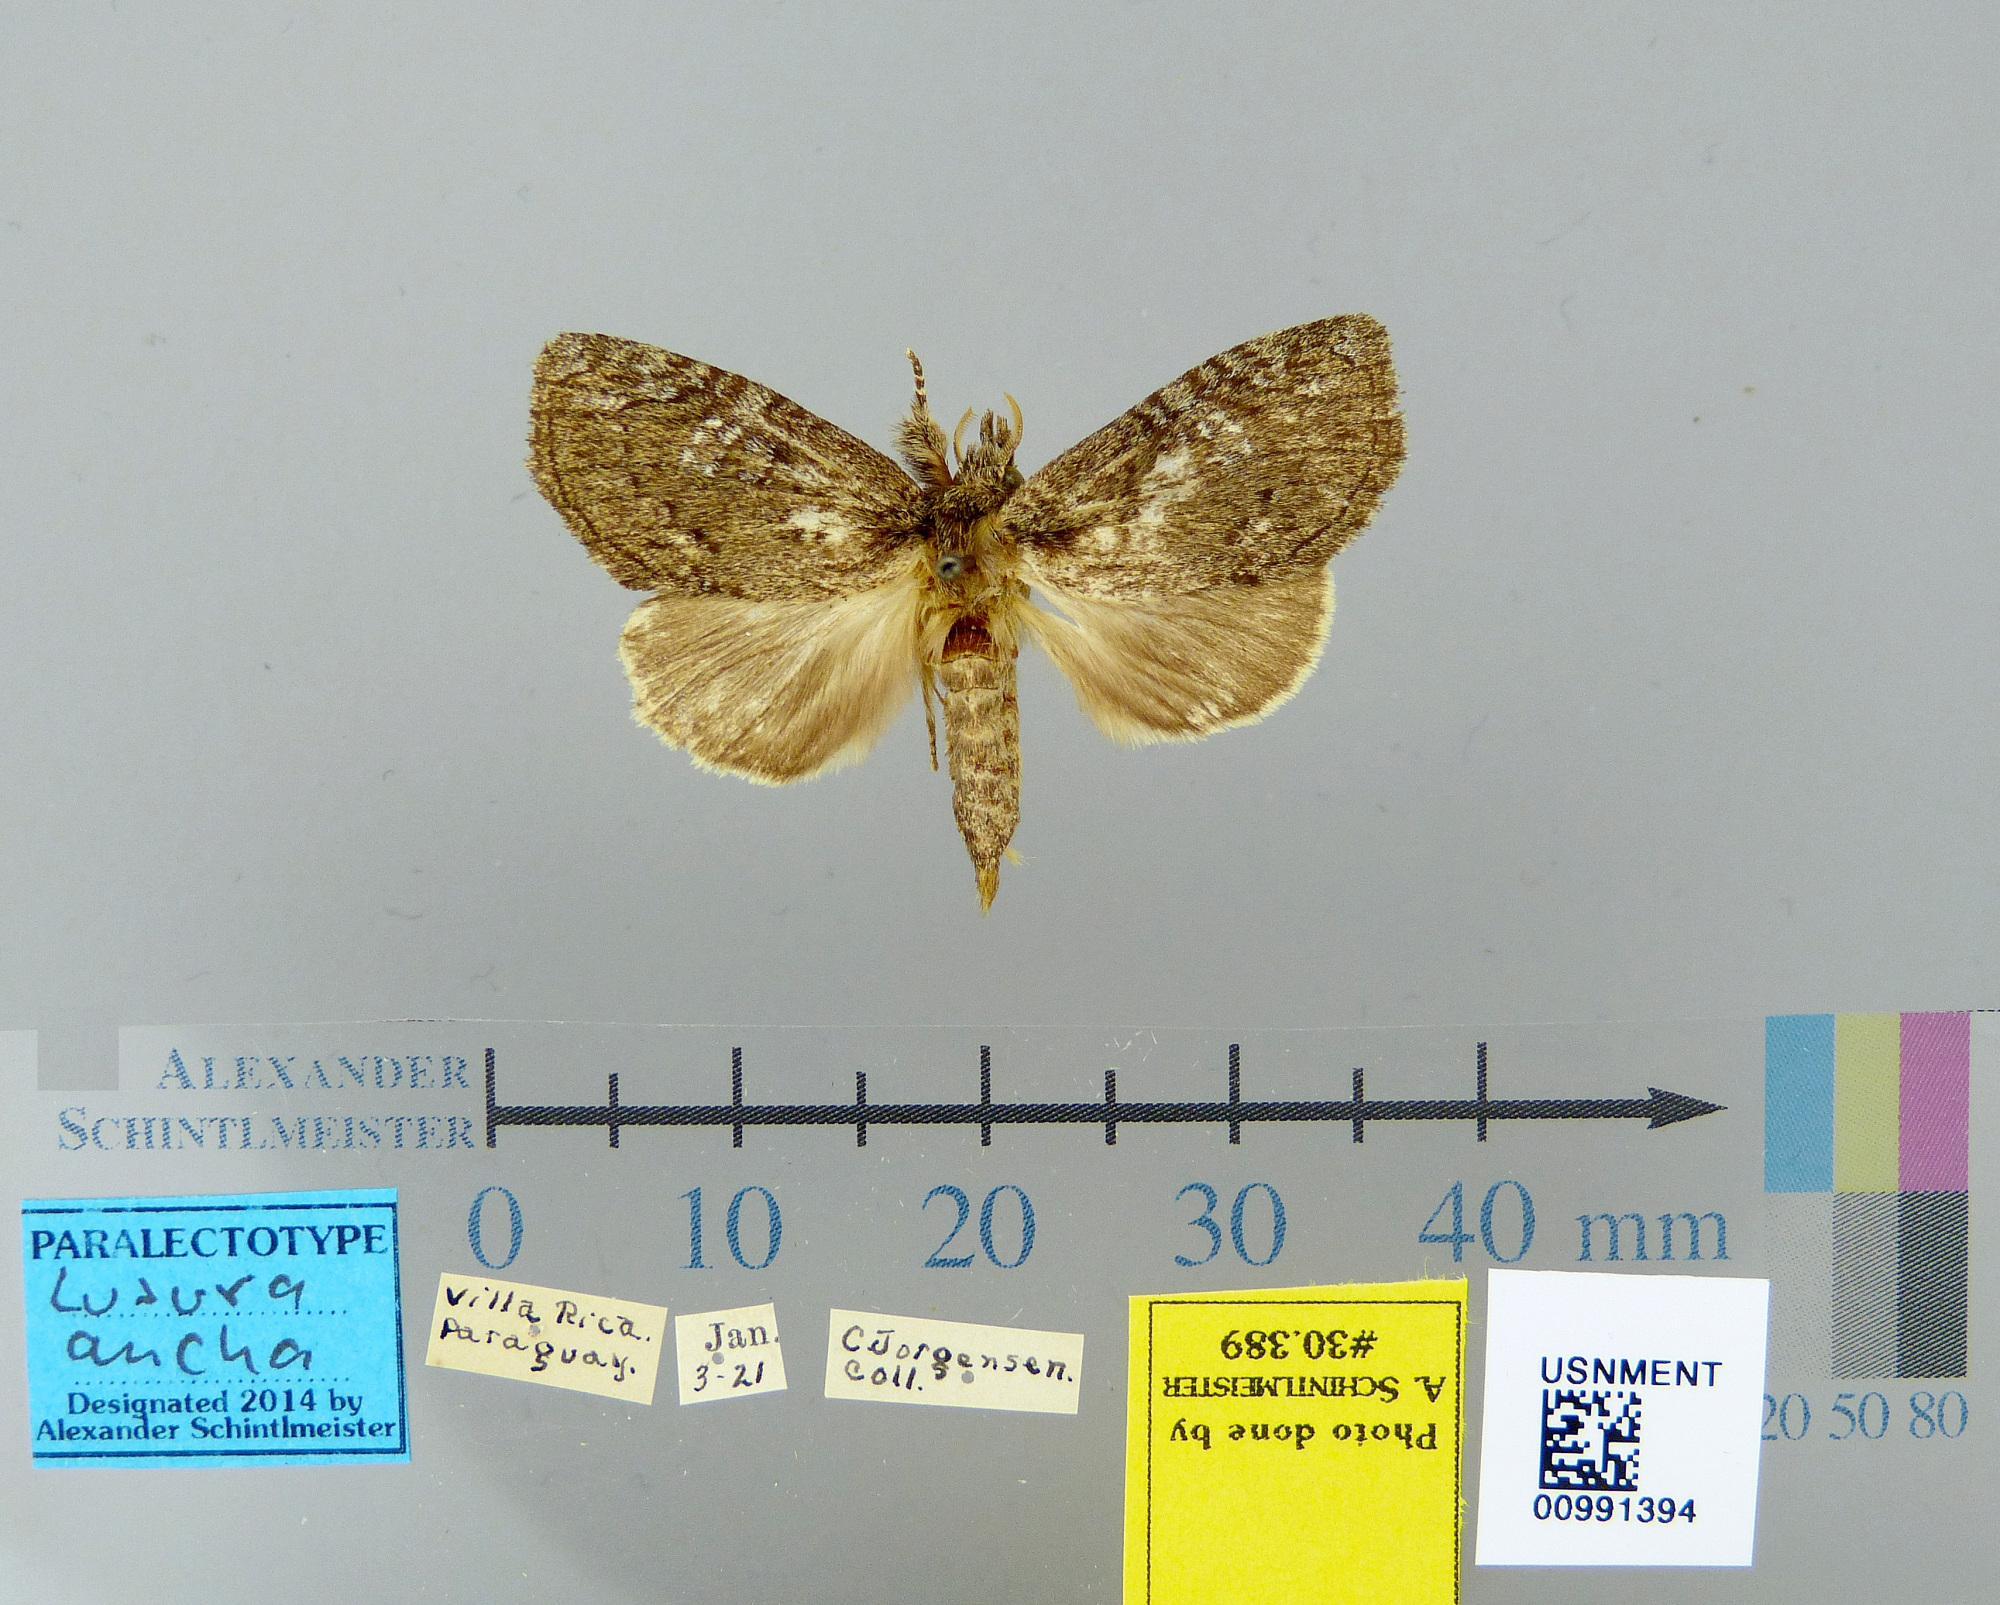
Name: Lusura ancha
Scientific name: Lusura ancha Schaus, 1921
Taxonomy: Animalia, Arthropoda, Insecta, Lepidoptera, Notodontidae, Heterocampinae
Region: C. Jorgensen
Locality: Villa Rica, [Not Stated], Guaira, Paraguay
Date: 3 Jan 1921